Downtown Tulsa

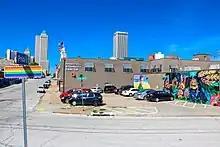

East Village comprises 115 acres bordered by East 2nd and East 7th Streets, Detroit Avenue and Lansing Avenue, just inside the inner-dispersal loop. This area boasts an upscale martini bar, a hair salon, a pet day care, photography studios, lofts, a knitting room and living arts district, among others. The cornerstone of this neighborhood is the fifth largest LGBT community center in the United States, the Dennis R. Neill Equality Center, owned and operated by Oklahomans for Equality/OkEq (formerly Tulsa Oklahomans for Human Rights/TOHR), with further development being planned for more restaurants, residential lofts and retail. Oklahomans for Equality has hosted Tulsa Pride on the first weekend of June each year since 1982.